Mississippi Highway 30

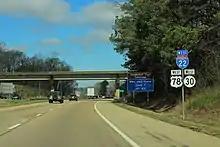
MS 30 along its concurrency with I-22/US 78 in New Albany

MS 30 exits the National Forest and travels eastward through farmland for several miles, where it passes through Etta (where it has an intersection with MS 355 and crosses the Tallahatchie River), before having an intersection with MS 349 and passing through the communities of Enterprise and Poolville. The highway enters the New Albany city limits and passes through an industrial area before some neighborhoods and business district at an interchange with I-22/US 78 (Exit 61), where MS 30 becomes concurrent (overlapped) with the Interstate. MS 30 heads east along four-lane I-22/US 78 east for a few miles to cross the Tallahatchie River for a second time immediately before Exit 63 (Carter Avenue/Central Avenue/Bratton Road; signed as Downtown New Albany). The freeway now reaches Exit 64, where MS 30 splits off and follows four-lane MS 15 north through the eastern side of town, where they have intersections with both MS 178 and MS 348, before MS 30 splits off and heads east through neighborhoods as a two-lane. MS 30 leaves New Albany and travels northeast through wooded and hilly terrain for the next several miles as it passes through Keownville, Pleasant Ridge (where it has an intersection with MS 370), and Graham (where it has an intersection with MS 9) before crossing into Prentiss County.